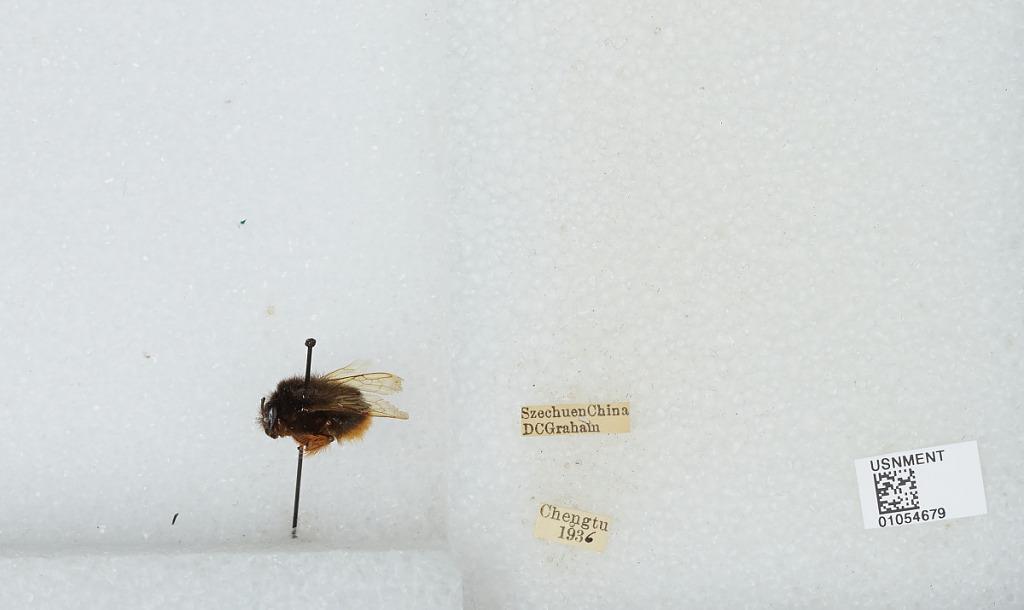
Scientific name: Bombus sp.
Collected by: D. Graham
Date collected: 1936--
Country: China
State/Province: Sichuan
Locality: Chengdu
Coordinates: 30.6586, 104.065